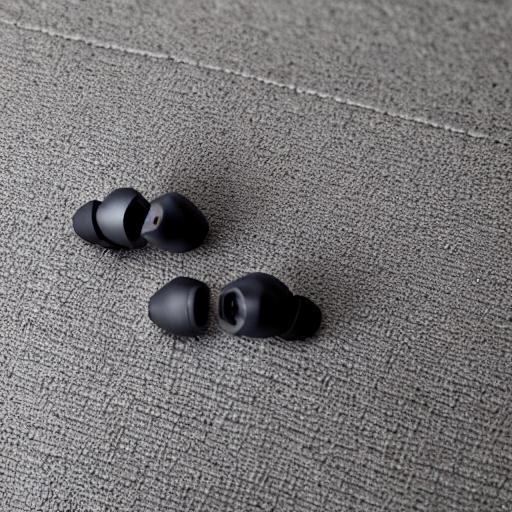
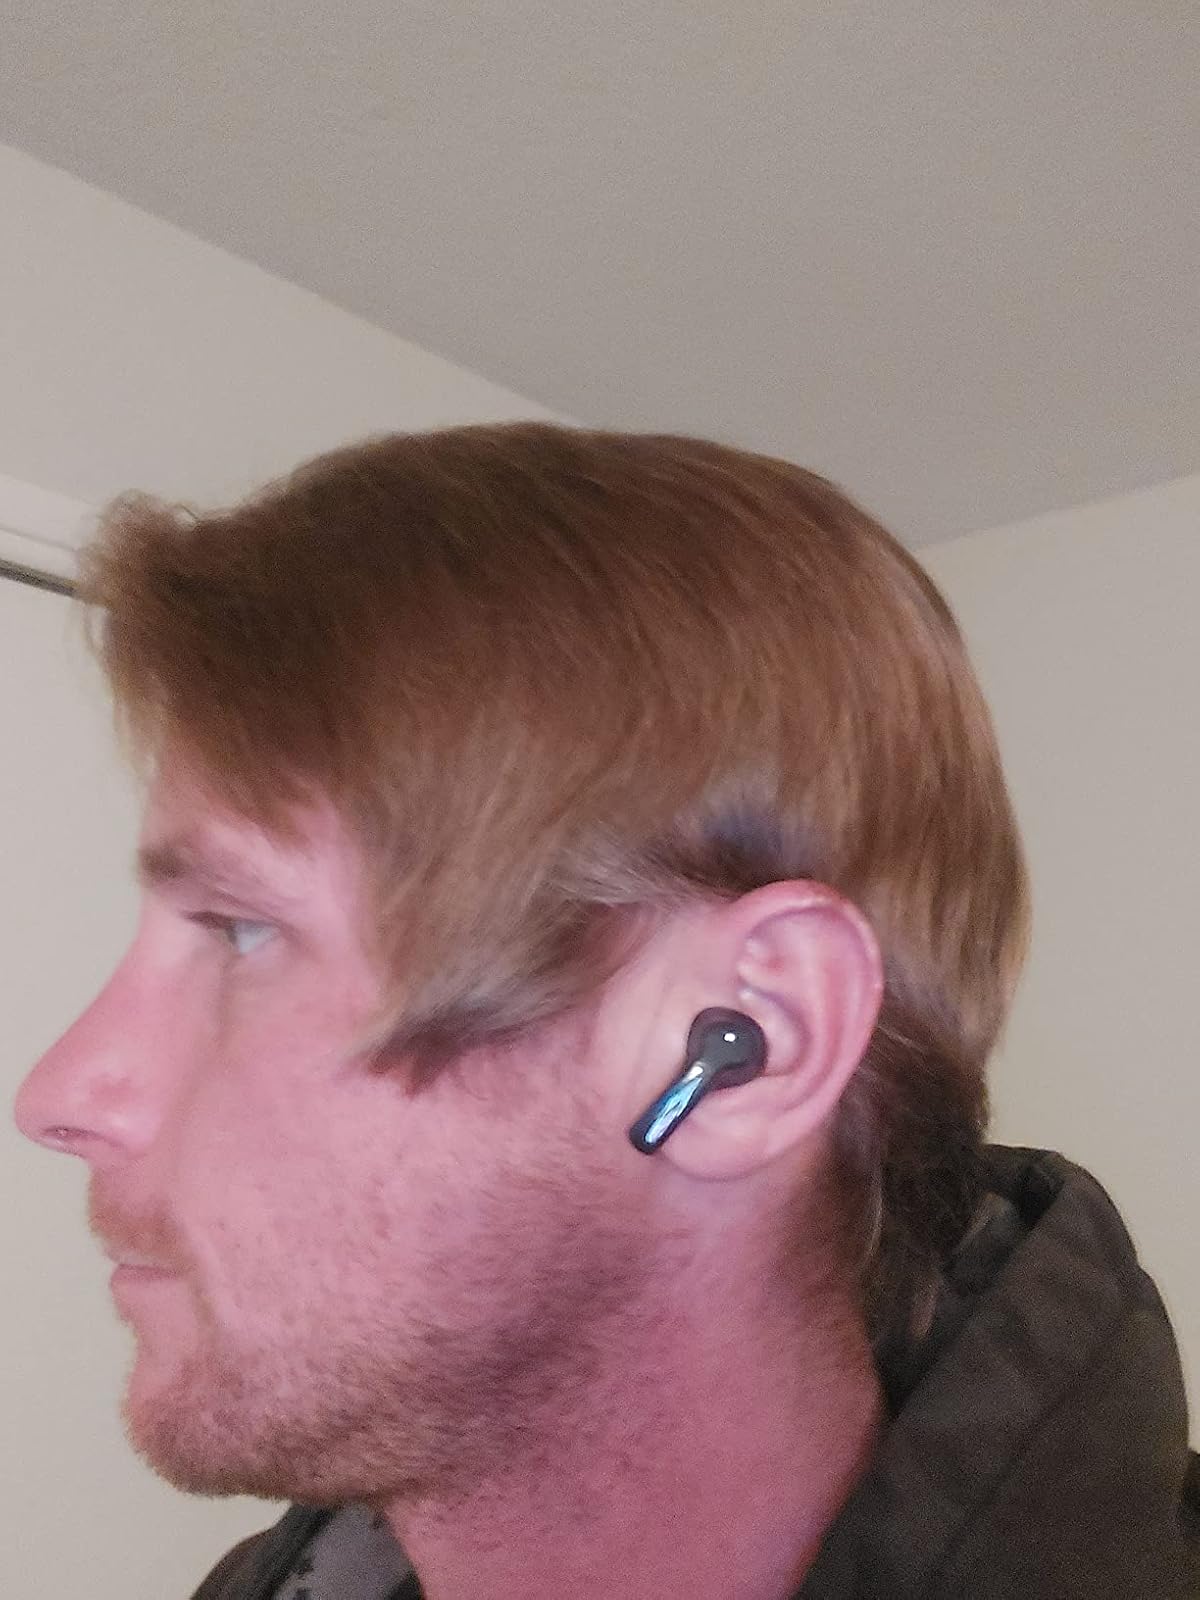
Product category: earbuds
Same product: no